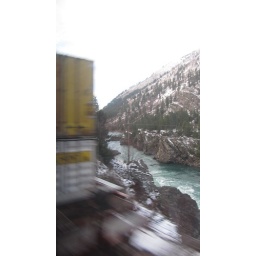
A passing train in the mountains of Montana.